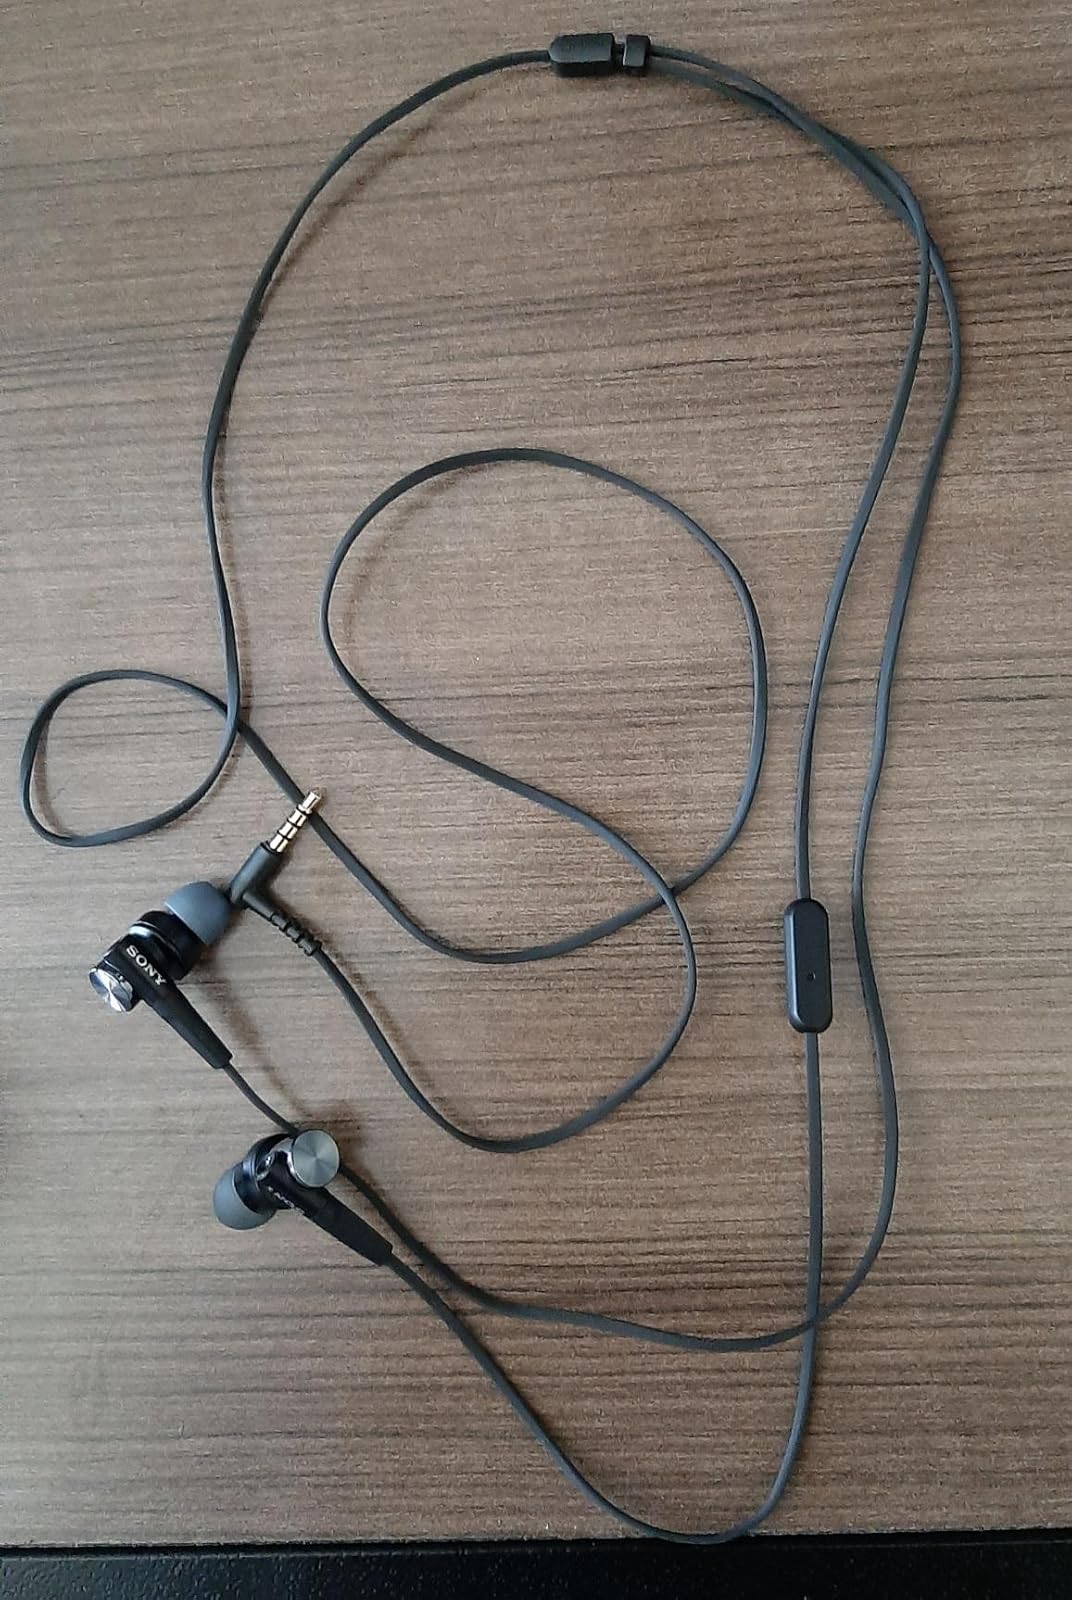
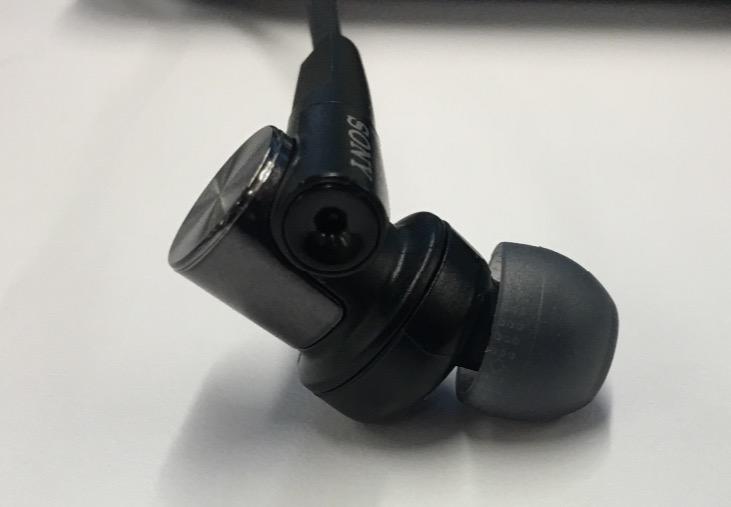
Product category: headphones
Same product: yes